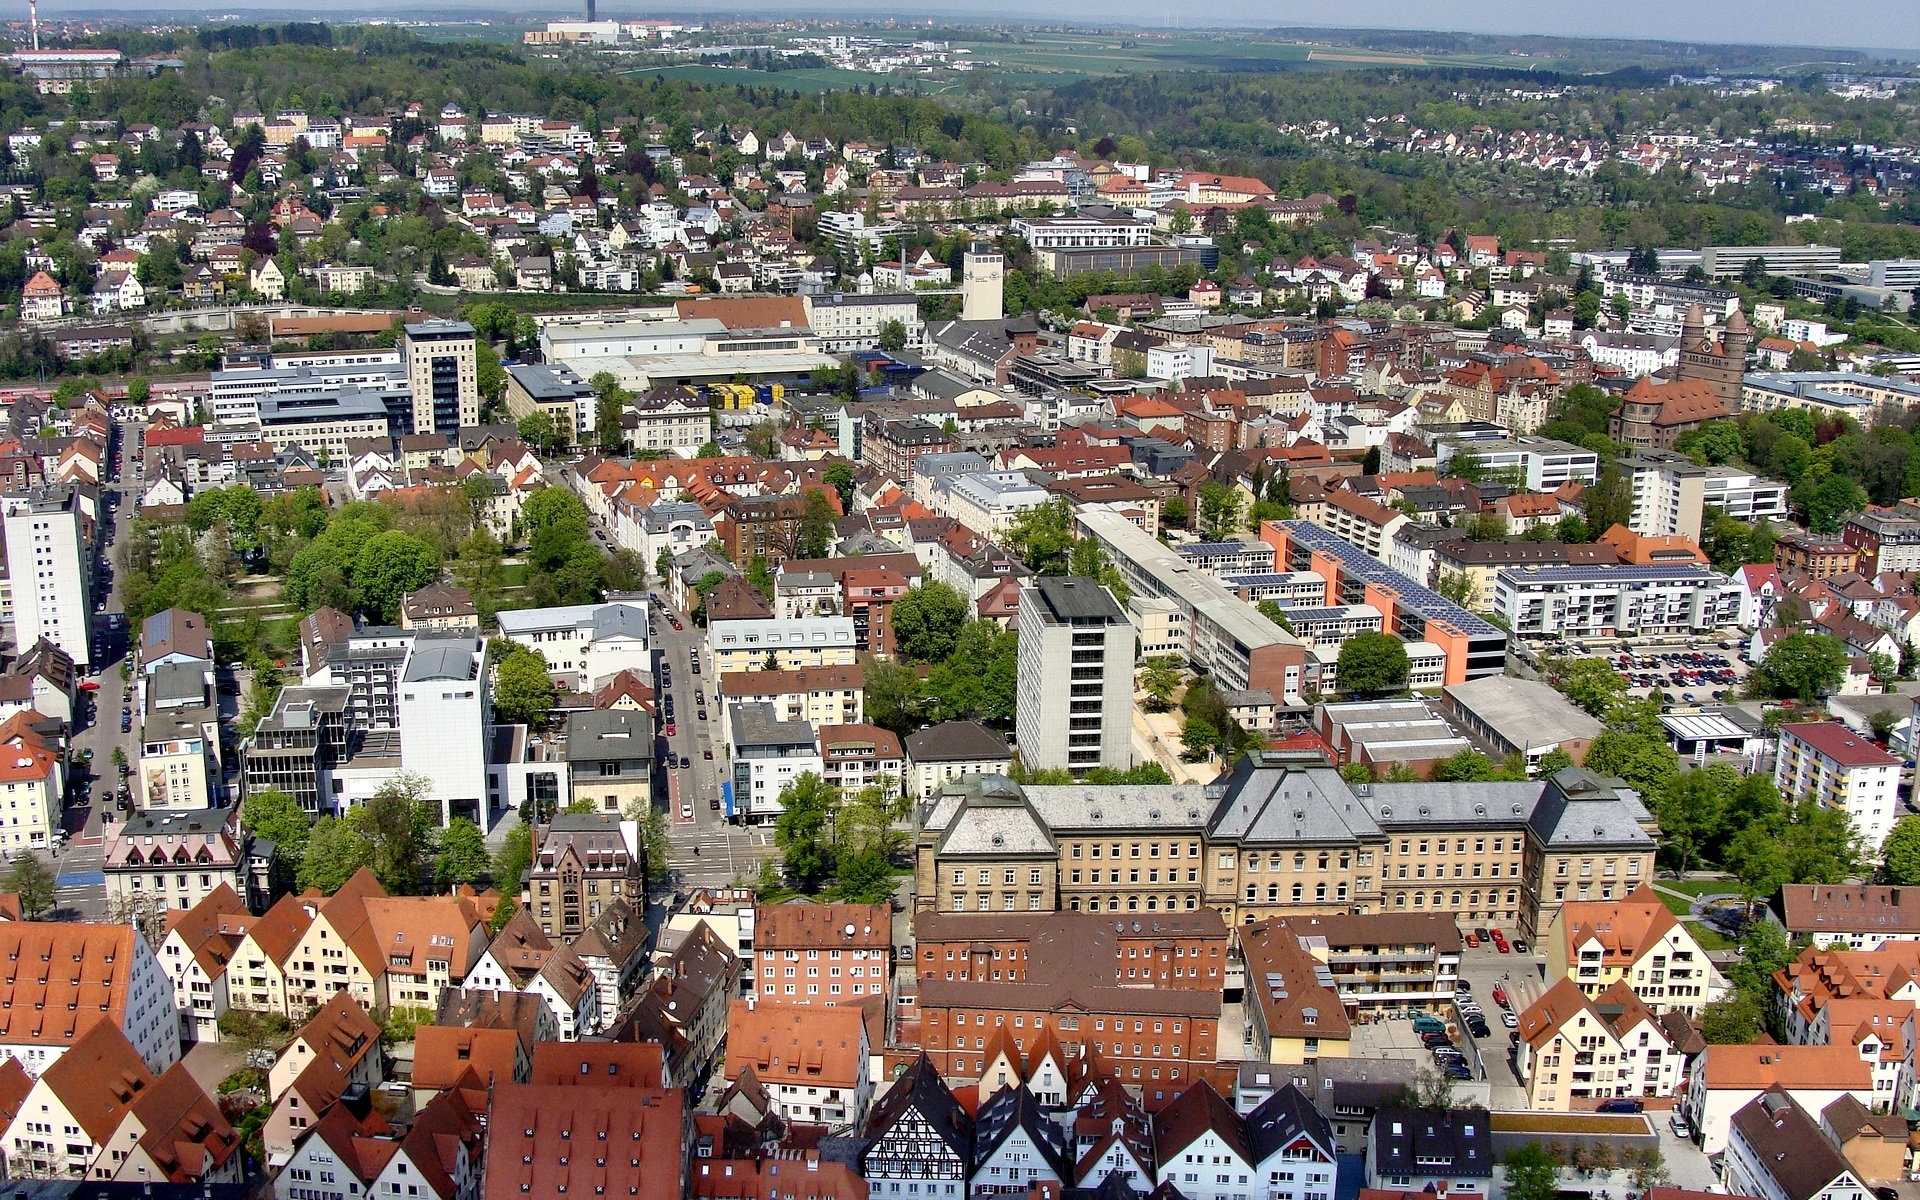
skyline, photography, town, city, cityscape, panorama, downtown, village, suburb, plaza, town square, metropolis, ulm, neighbourhood, bird's eye view, aerial photography, munster, ulm cathedral, urban area, residential area, geographical feature, human settlement, metropolitan area, ulm north